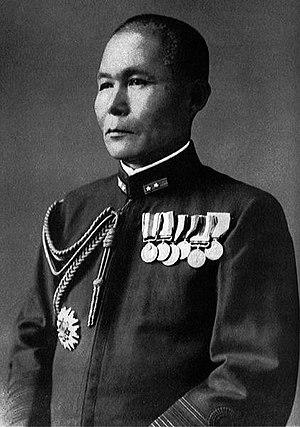
La bataille du golfe de Leyte est une opération militaire majeure de la guerre du Pacifique. Elle a lieu au début de la reconquête des Philippines, lors du débarquement des troupes américaines du général Douglas MacArthur sur l'île de Leyte, au centre de l'archipel philippin. Cette opération est considérée comme la plus grande bataille navale de l'histoire, opposant deux flottes américaines déplaçant plus d'un million trois cent seize mille tonnes, à quatre forces japonaises, déplaçant près de sept cent mille tonnes.
Jisaburō Ozawa était un officier général de la Marine impériale japonaise, pendant la guerre du Pacifique, qui a occupé plusieurs importants commandements à la mer, pendant toute la durée du conflit. Connu pour ses idées novatrices dans la tactique d'emploi des porte-avions, il n'a pas pu, dans ses commandements les plus importants, à partir de 1943, réussir à surmonter la supériorité de l'aviation embarquée américaine, sur le plan quantitatif et qualitatif des bâtiments et des avions, et sur le plan de la formation et de l'expérience des pilotes.